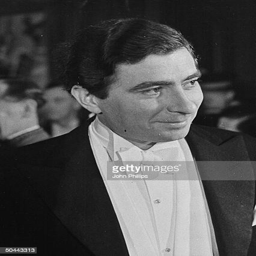
actor watching the film premiere